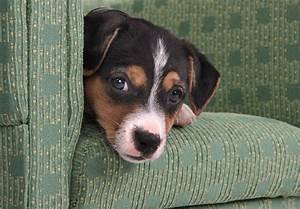
Label: cane